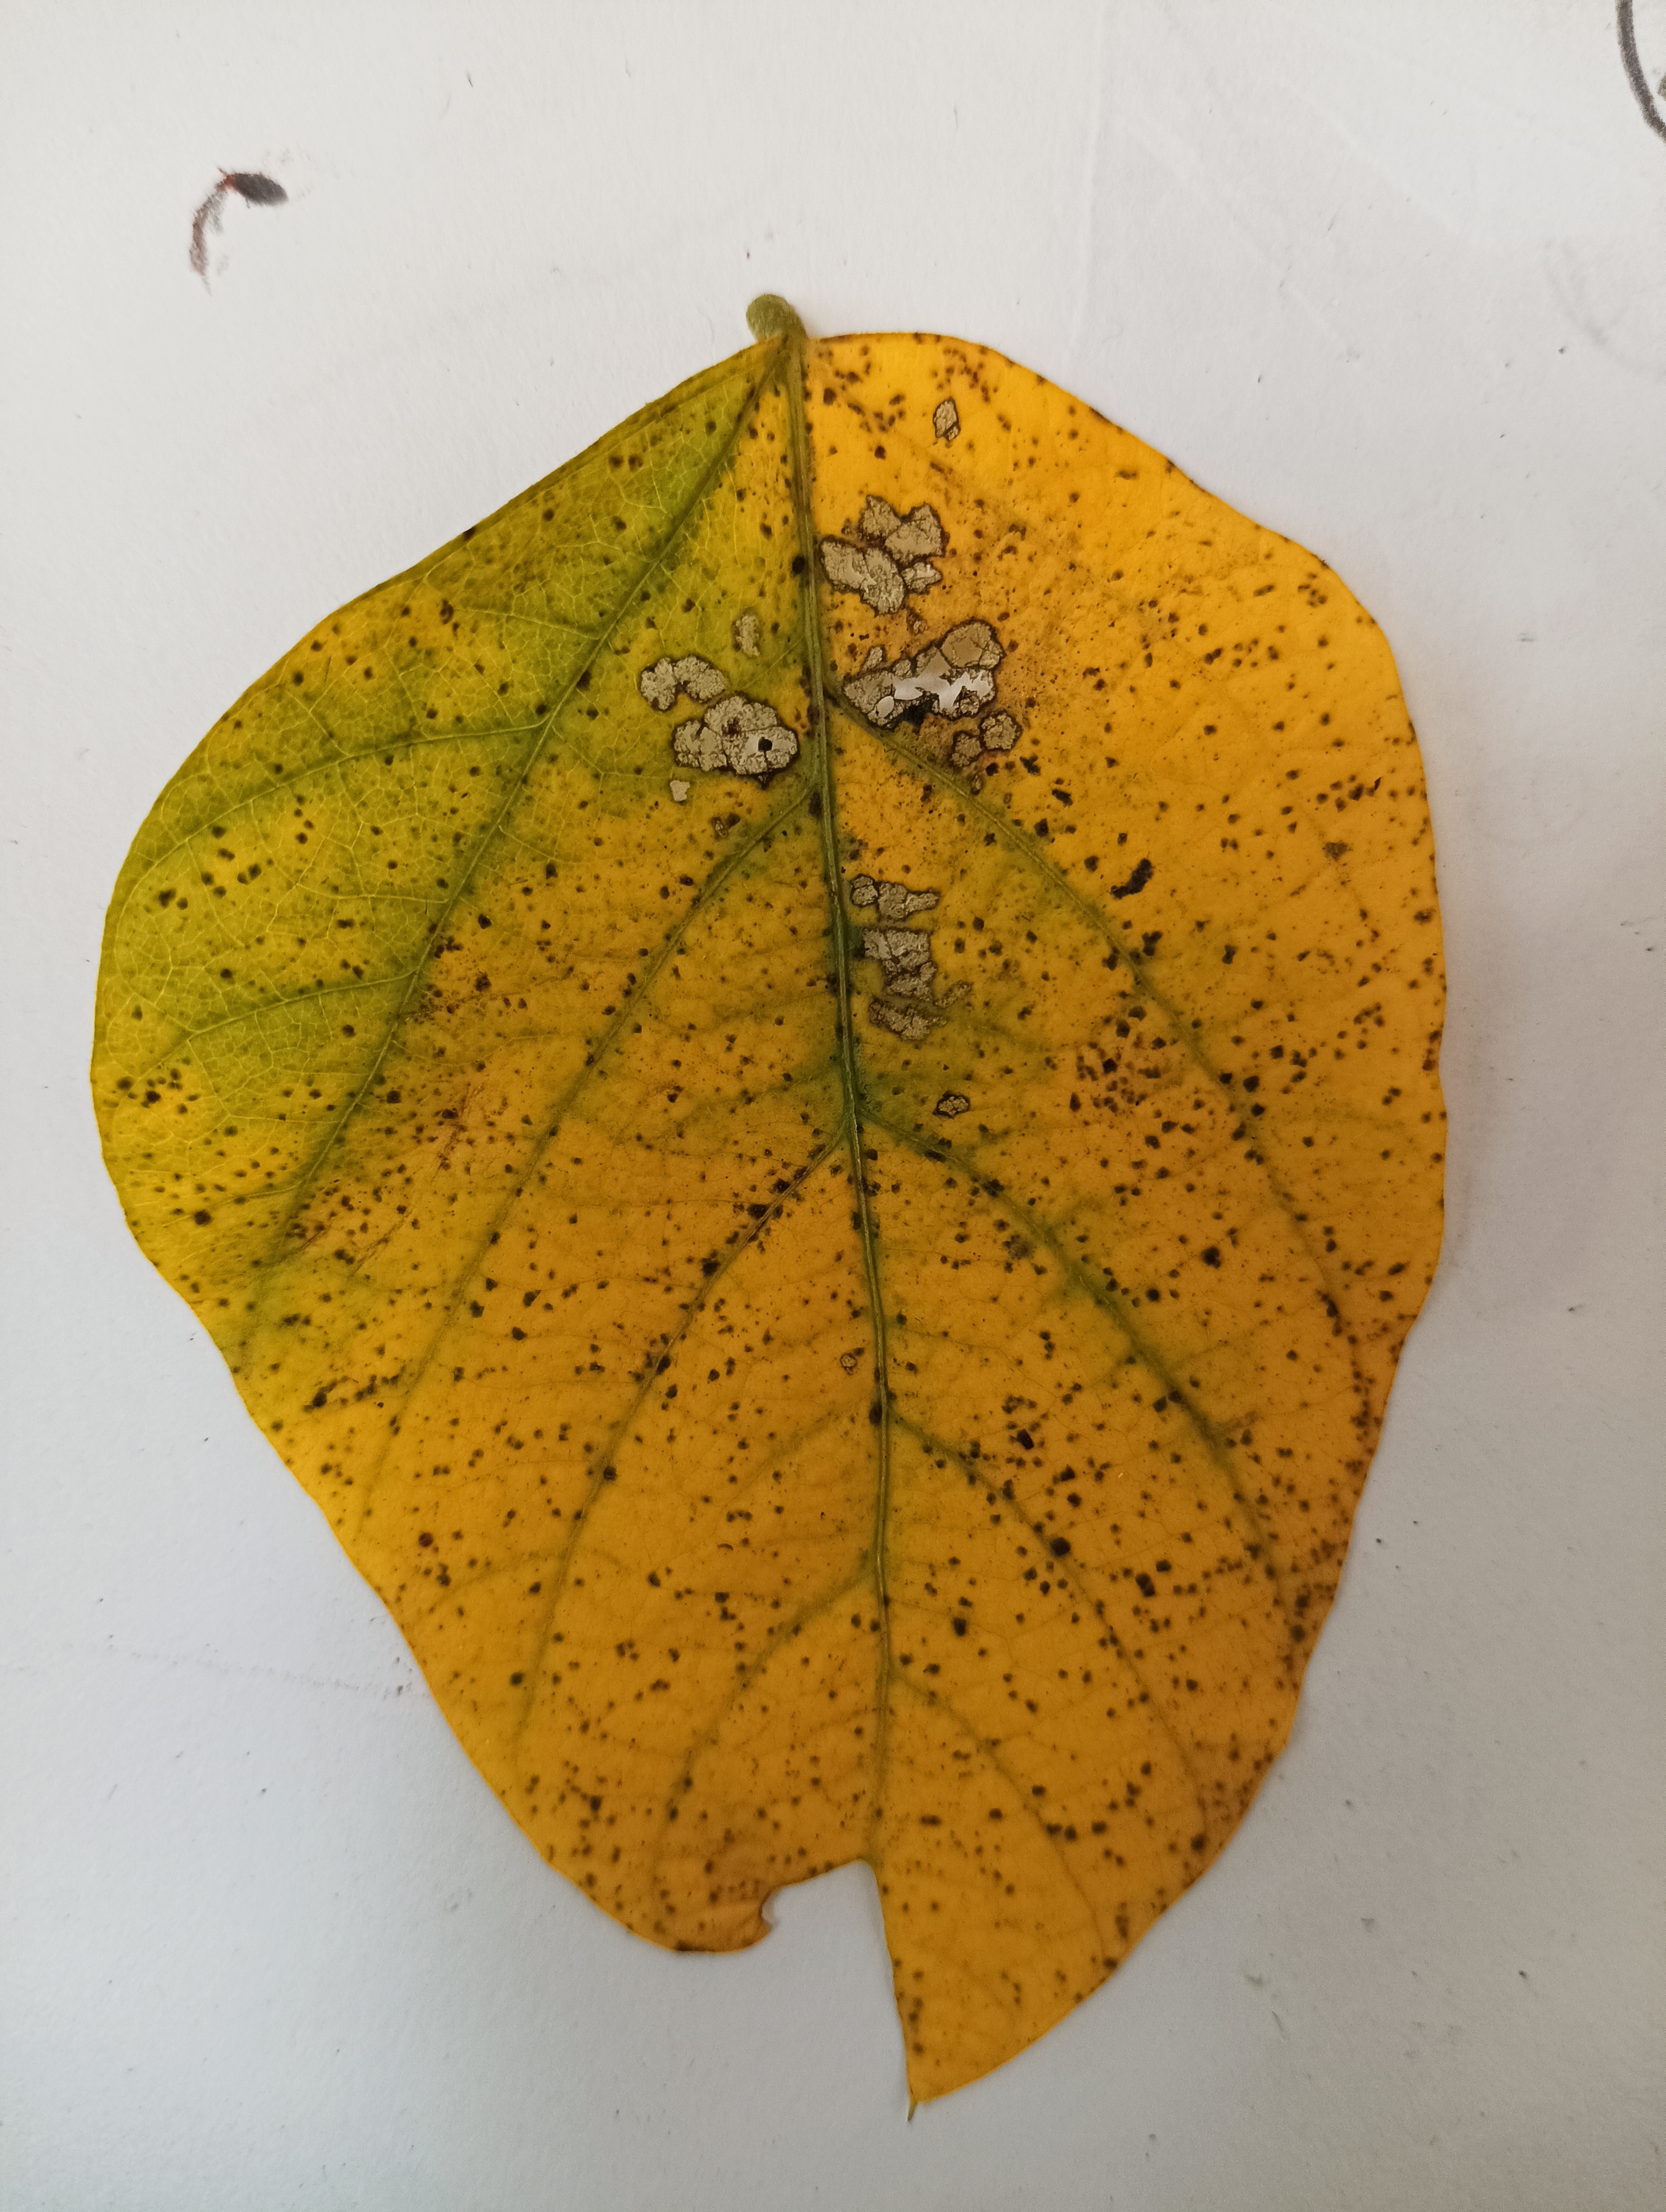
Label: Septoria_Brown_Spot